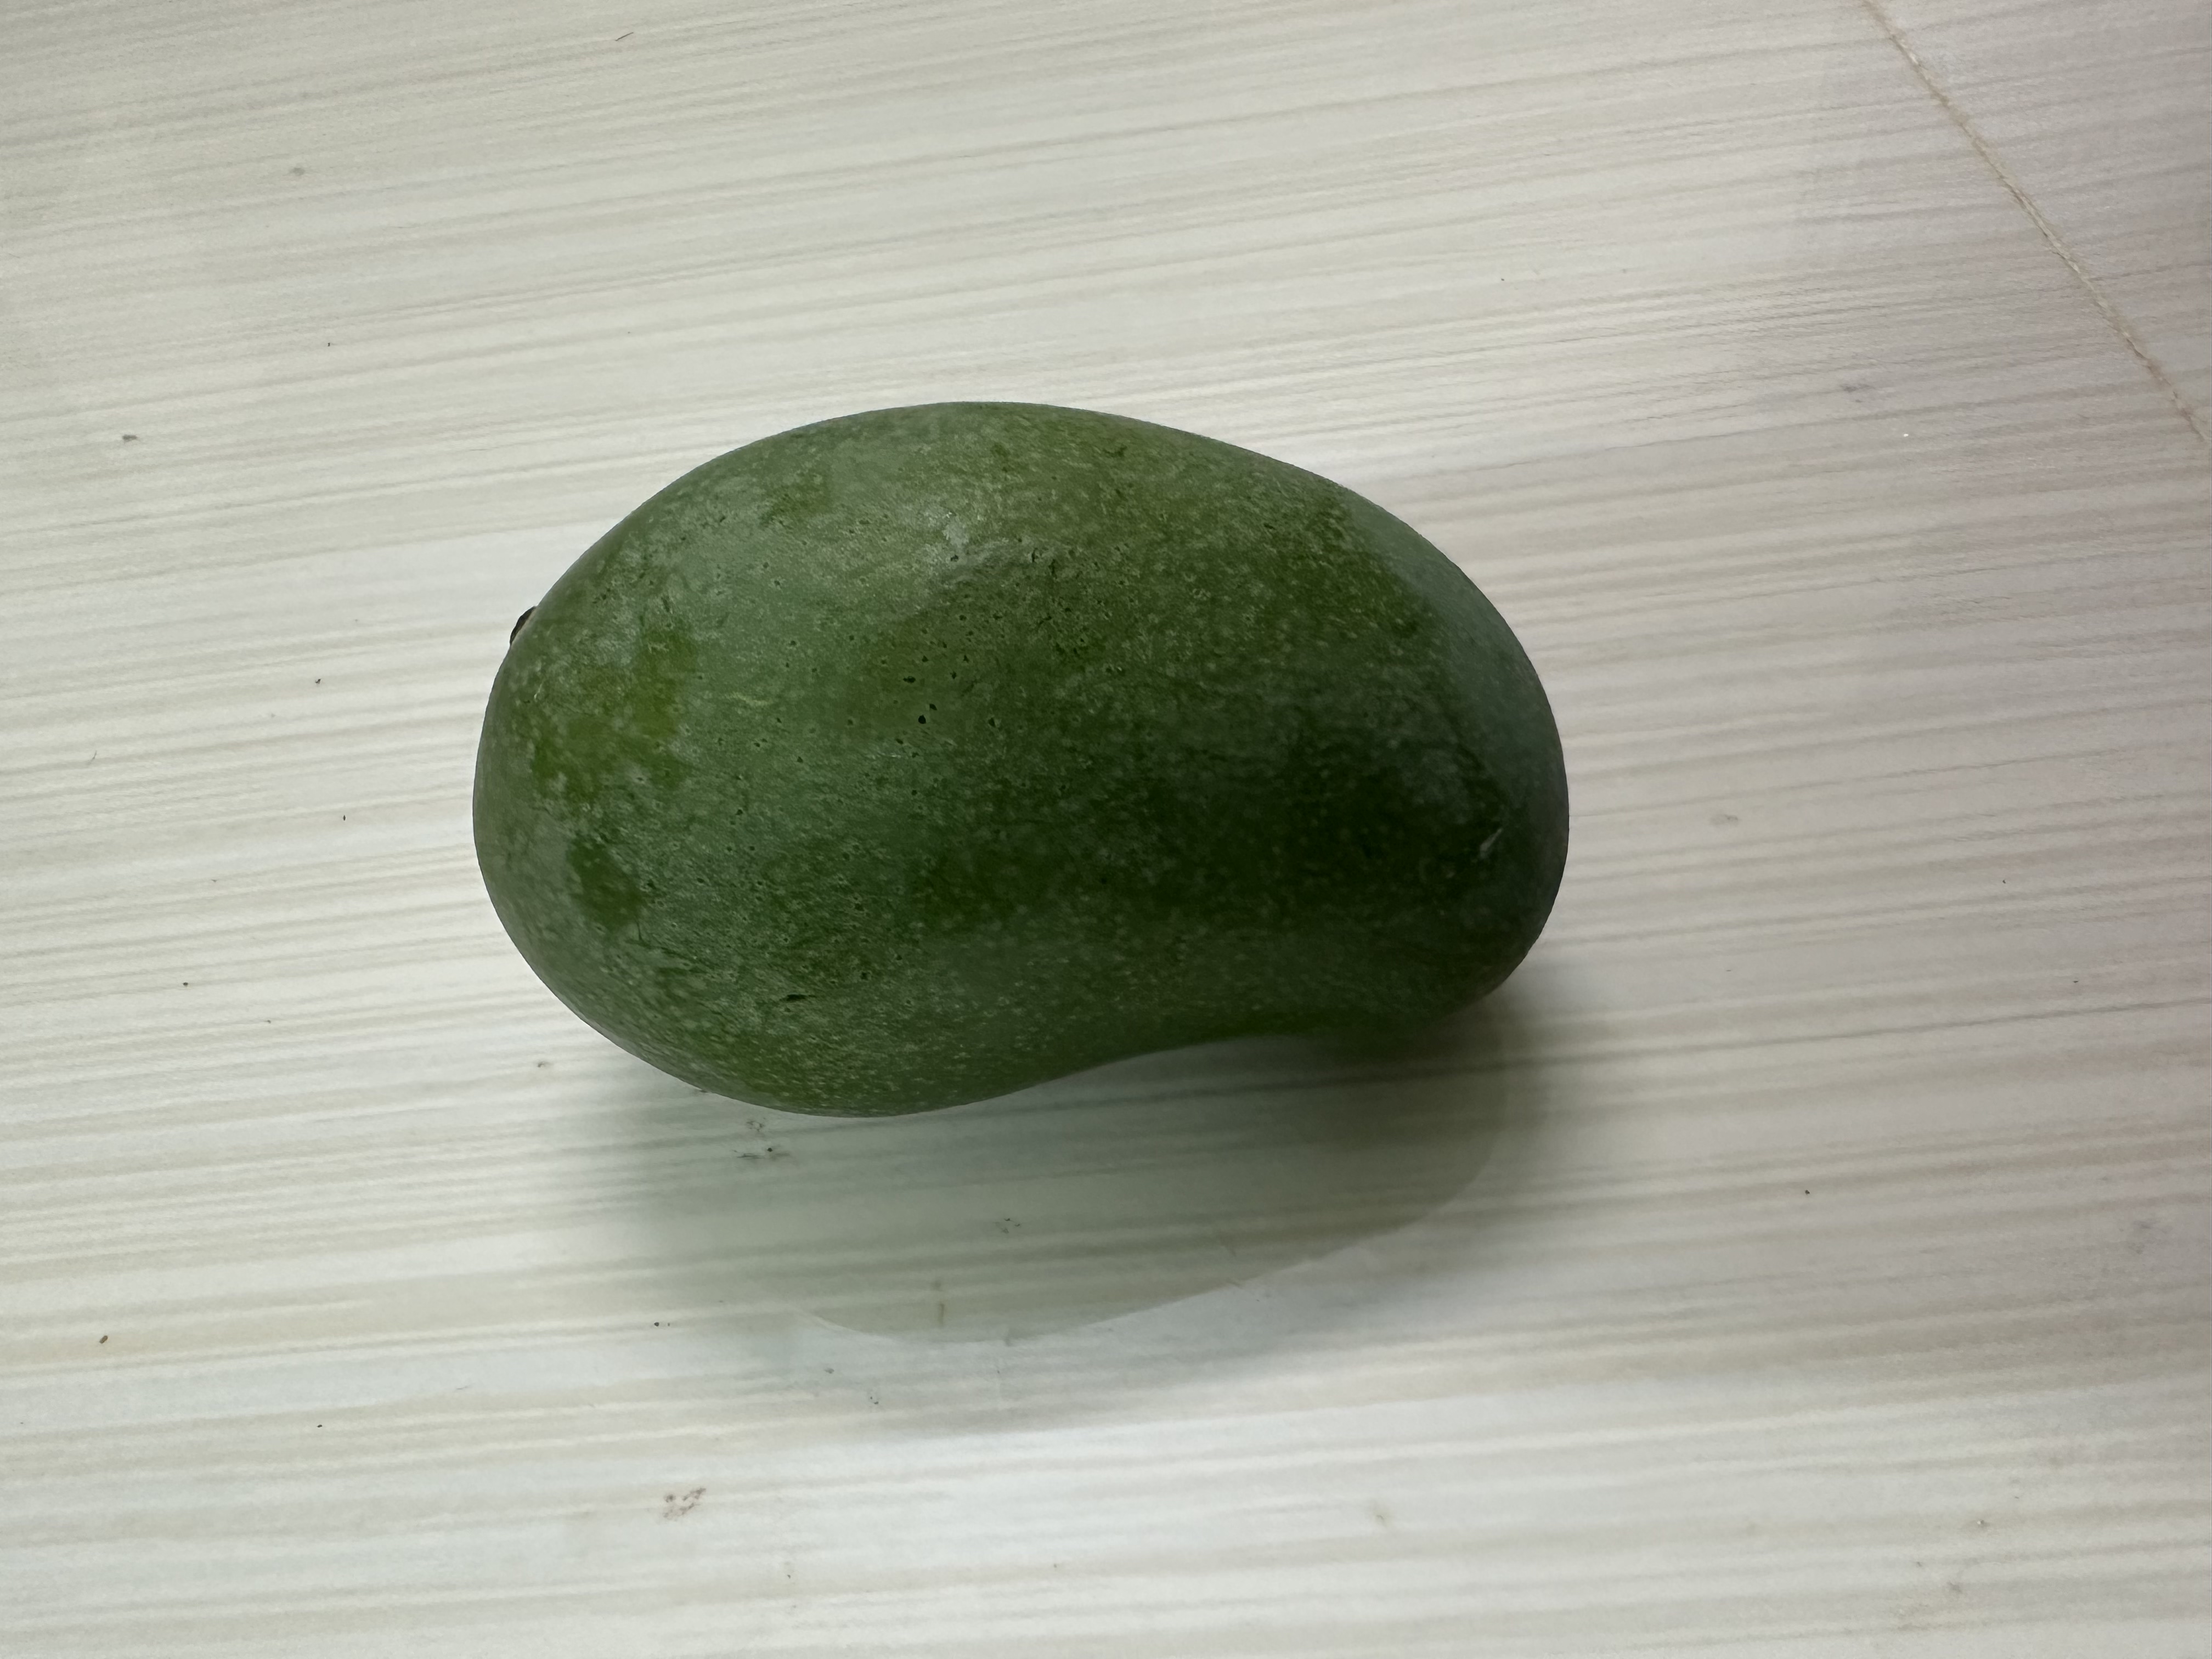
Mango variety: Amrapali